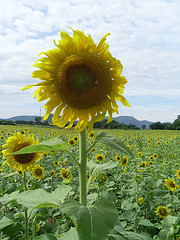
Flower: sunflower